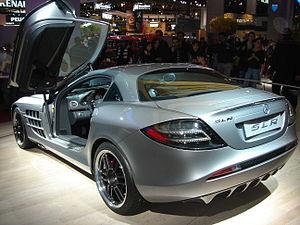
La Mercedes SLR Mclaren est une supercar que le constructeur automobile Mercedes-Benz et McLaren Automotive ont développé conjointement de 2003 à 2010, lorsque Mercedes-Benz possédait 40 % de McLaren. Sa désignation est un hommage à une voiture de course légendaire : le 300 SLR de 1955. Simultanément, le SLR pour « Sport, Leicht, Rennsport » rappelle les bolides Mercedes-Benz qui remportèrent tant de victoires dans les années 1930, ce qui leur valut leur célèbre surnom « Flèches d'Argent ». Elle était en concurrence direct avec l'Aston Martin DBS V12 et la Ferrari 599 GTB Fiorano. L'assemblage se faisait dans l'usine McLaren de Woking et la carrosserie était fabriquée dans son autre usine de Portsmouth.